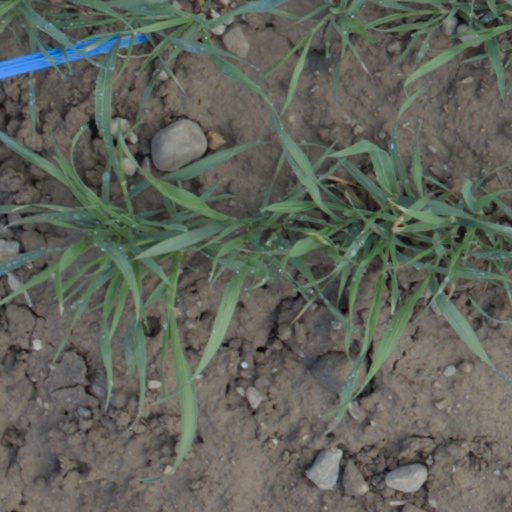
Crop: wheat